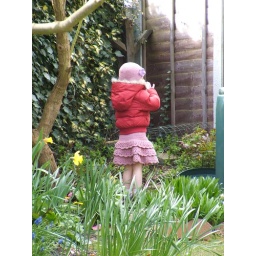
Little Ley calling the cat in her new skirt and hat i just made